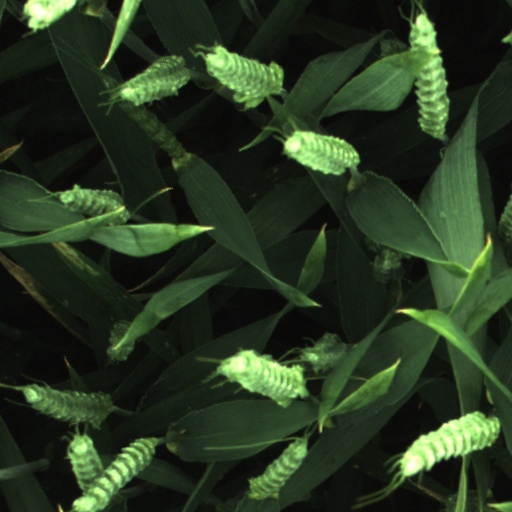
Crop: wheat